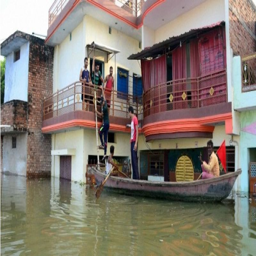
people shift to a safer place after their houses submerged with water .